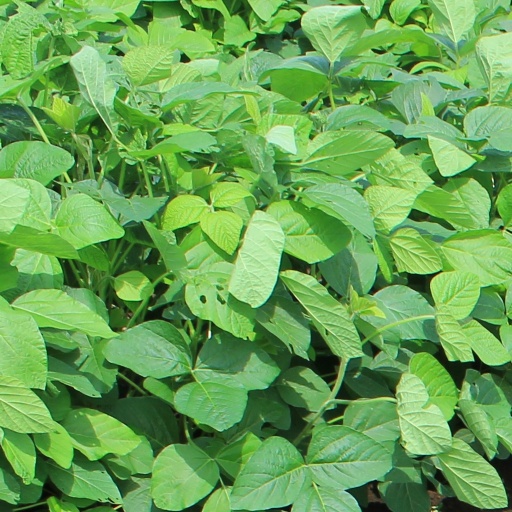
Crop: soybean